Diver's pump

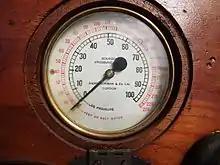
Pressure gauge on Siebe Gorman manual diver's pump, indicating delivered pressure in pounds per square inch (black) and feet sea water (red)

The pump may be mounted in a cabinet for protection during transport and storage, and may be fitted with one or more pressure gauges.